Life in Technicolor II

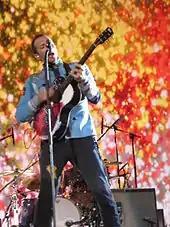
Coldplay performing "Life in Technicolor II" at the Parque Simon Bolivar, Bogota, Colombia, on March 4, 2010

The music video premiered on 20 January 2009 on 4Music and Channel 4. The director of this video is Dougal Wilson. It starts out with a group of children sitting and awaiting a traditional Punch and Judy puppet show in the Aldenham War Memorial Hall. Suddenly, the band appears as puppets "onstage" and begins performing the song, which confuses and somewhat unsettles the children and the adults in the room. A girl in the audience recognizes the band members as she looks back and forth between them and the cover of a book she is holding, which is a fictional "unofficial biography" of Coldplay called "Playin' It Cool". The puppet show becomes increasingly extravagant as the video goes on, eventually featuring pyrotechnics, frontman Chris Martin crowd surfing over the children, and Punch and Judy performing motorcycle stunts across the stage. Finally, after finishing the song, the puppet band members board a miniature helicopter and after taking off, drummer Will Champion tosses his drumsticks to the girl in the audience before the helicopter crashes through a window as they fly away. The girl looks down at the tiny drumsticks in her hands and smiles. James Clarkson and Coldplay's fifth member, Phil Harvey, can be seen in the video.